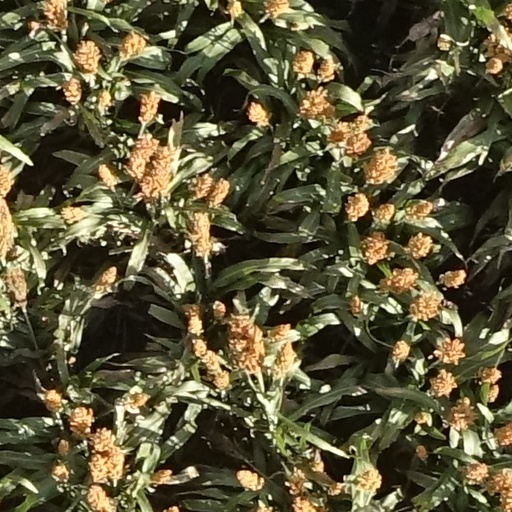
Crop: sorghum